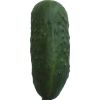
Label: Cucumber 1